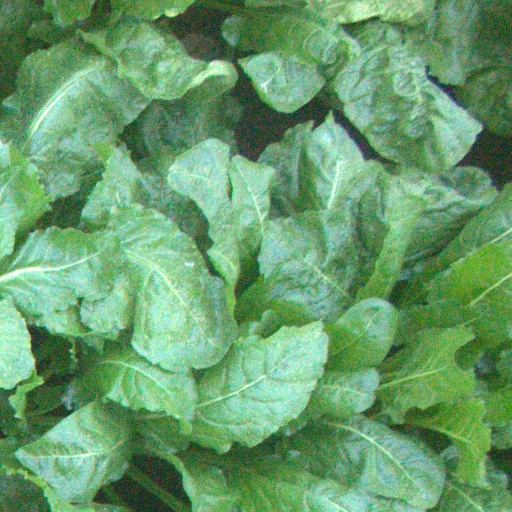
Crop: sugar beet